Callie Torres

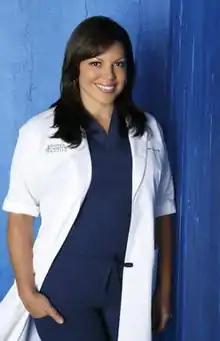
The Season 9 Promotional Photo of Sara Ramirez as Dr. Callie Torres

Calliope Iphigenia "Callie" Torres, M.D. is a fictional character from the medical drama television series "Grey's Anatomy", which airs on the ABC in the United States. The character was created by series producer Shonda Rhimes and is portrayed by Sara Ramirez. Introduced in Season 2 as a senior orthopedic resident, Torres initially serves as a love interest for intern George O'Malley (T. R. Knight). She eventually becomes an attending orthopedic surgeon and was originally contracted as a recurring character, but received star-billing in Season 3.